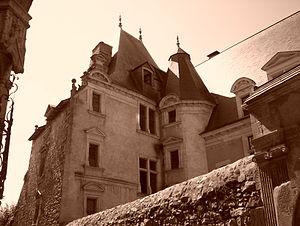
L'hôtel Denisot où naquit le fameux poète de la Pléiade, au Mans.
Le Mans, actuel chef-lieu de la Sarthe et ancienne capitale provinciale du Maine est un lieu au riche patrimoine architectural. La ville est gratifiée du label Villes et Pays d'Art et d'Histoire attribué par le ministère de la Culture. Le monument le plus populaire reste la cité Plantagenêt que les habitants nomment communément Vieux Mans. Les remparts et les tours de la vieille ville sont datés du IIIᵉ siècle apr. J.-C. La cité est considérée avec Rome comme l'une des deux villes d'Europe les mieux conservées du Bas-Empire romain. D'autres monuments comme la cathédrale Saint-Julien, le palais du Grabatoire ou le palais des comtes du Maine se trouvent à l'intérieur de la vieille ville. La vieille cité offre une grande diversité d'hôtels particuliers et de maison de maîtres, de la Renaissance jusqu'au XVIIIᵉ siècle. La cité Plantagenêt est une vitrine touristique pour la ville, grâce à l'événement saisonnier de la nuit des chimères.